Cocaine Bear

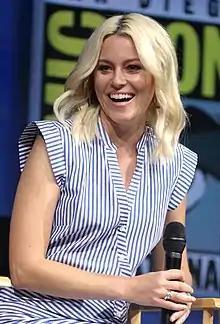
Elizabeth Banks was announced as director in 2021

The film is loosely inspired by the events surrounding a American black bear that died after ingesting a duffel bag full of cocaine in December 1985. The cocaine had been dropped out of an airplane piloted by Andrew C. Thornton II, a former narcotics officer and convicted drug smuggler, because his plane was carrying too heavy a load. Thornton then jumped out of the plane with a faulty parachute and died. The bear, who died sometime after consuming the cocaine, was found three months later in northern Georgia alongside 40 opened plastic containers of cocaine. The bear is currently on display at the Kentucky for Kentucky Fun Mall in Lexington, Kentucky, which named the creature "Cocaine Bear" in 2015.